Describe the emotion expressed in this image:  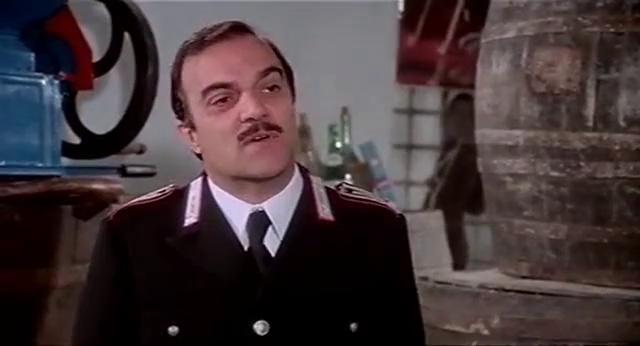
This person displays Suffering, valence and arousal with low intensity.